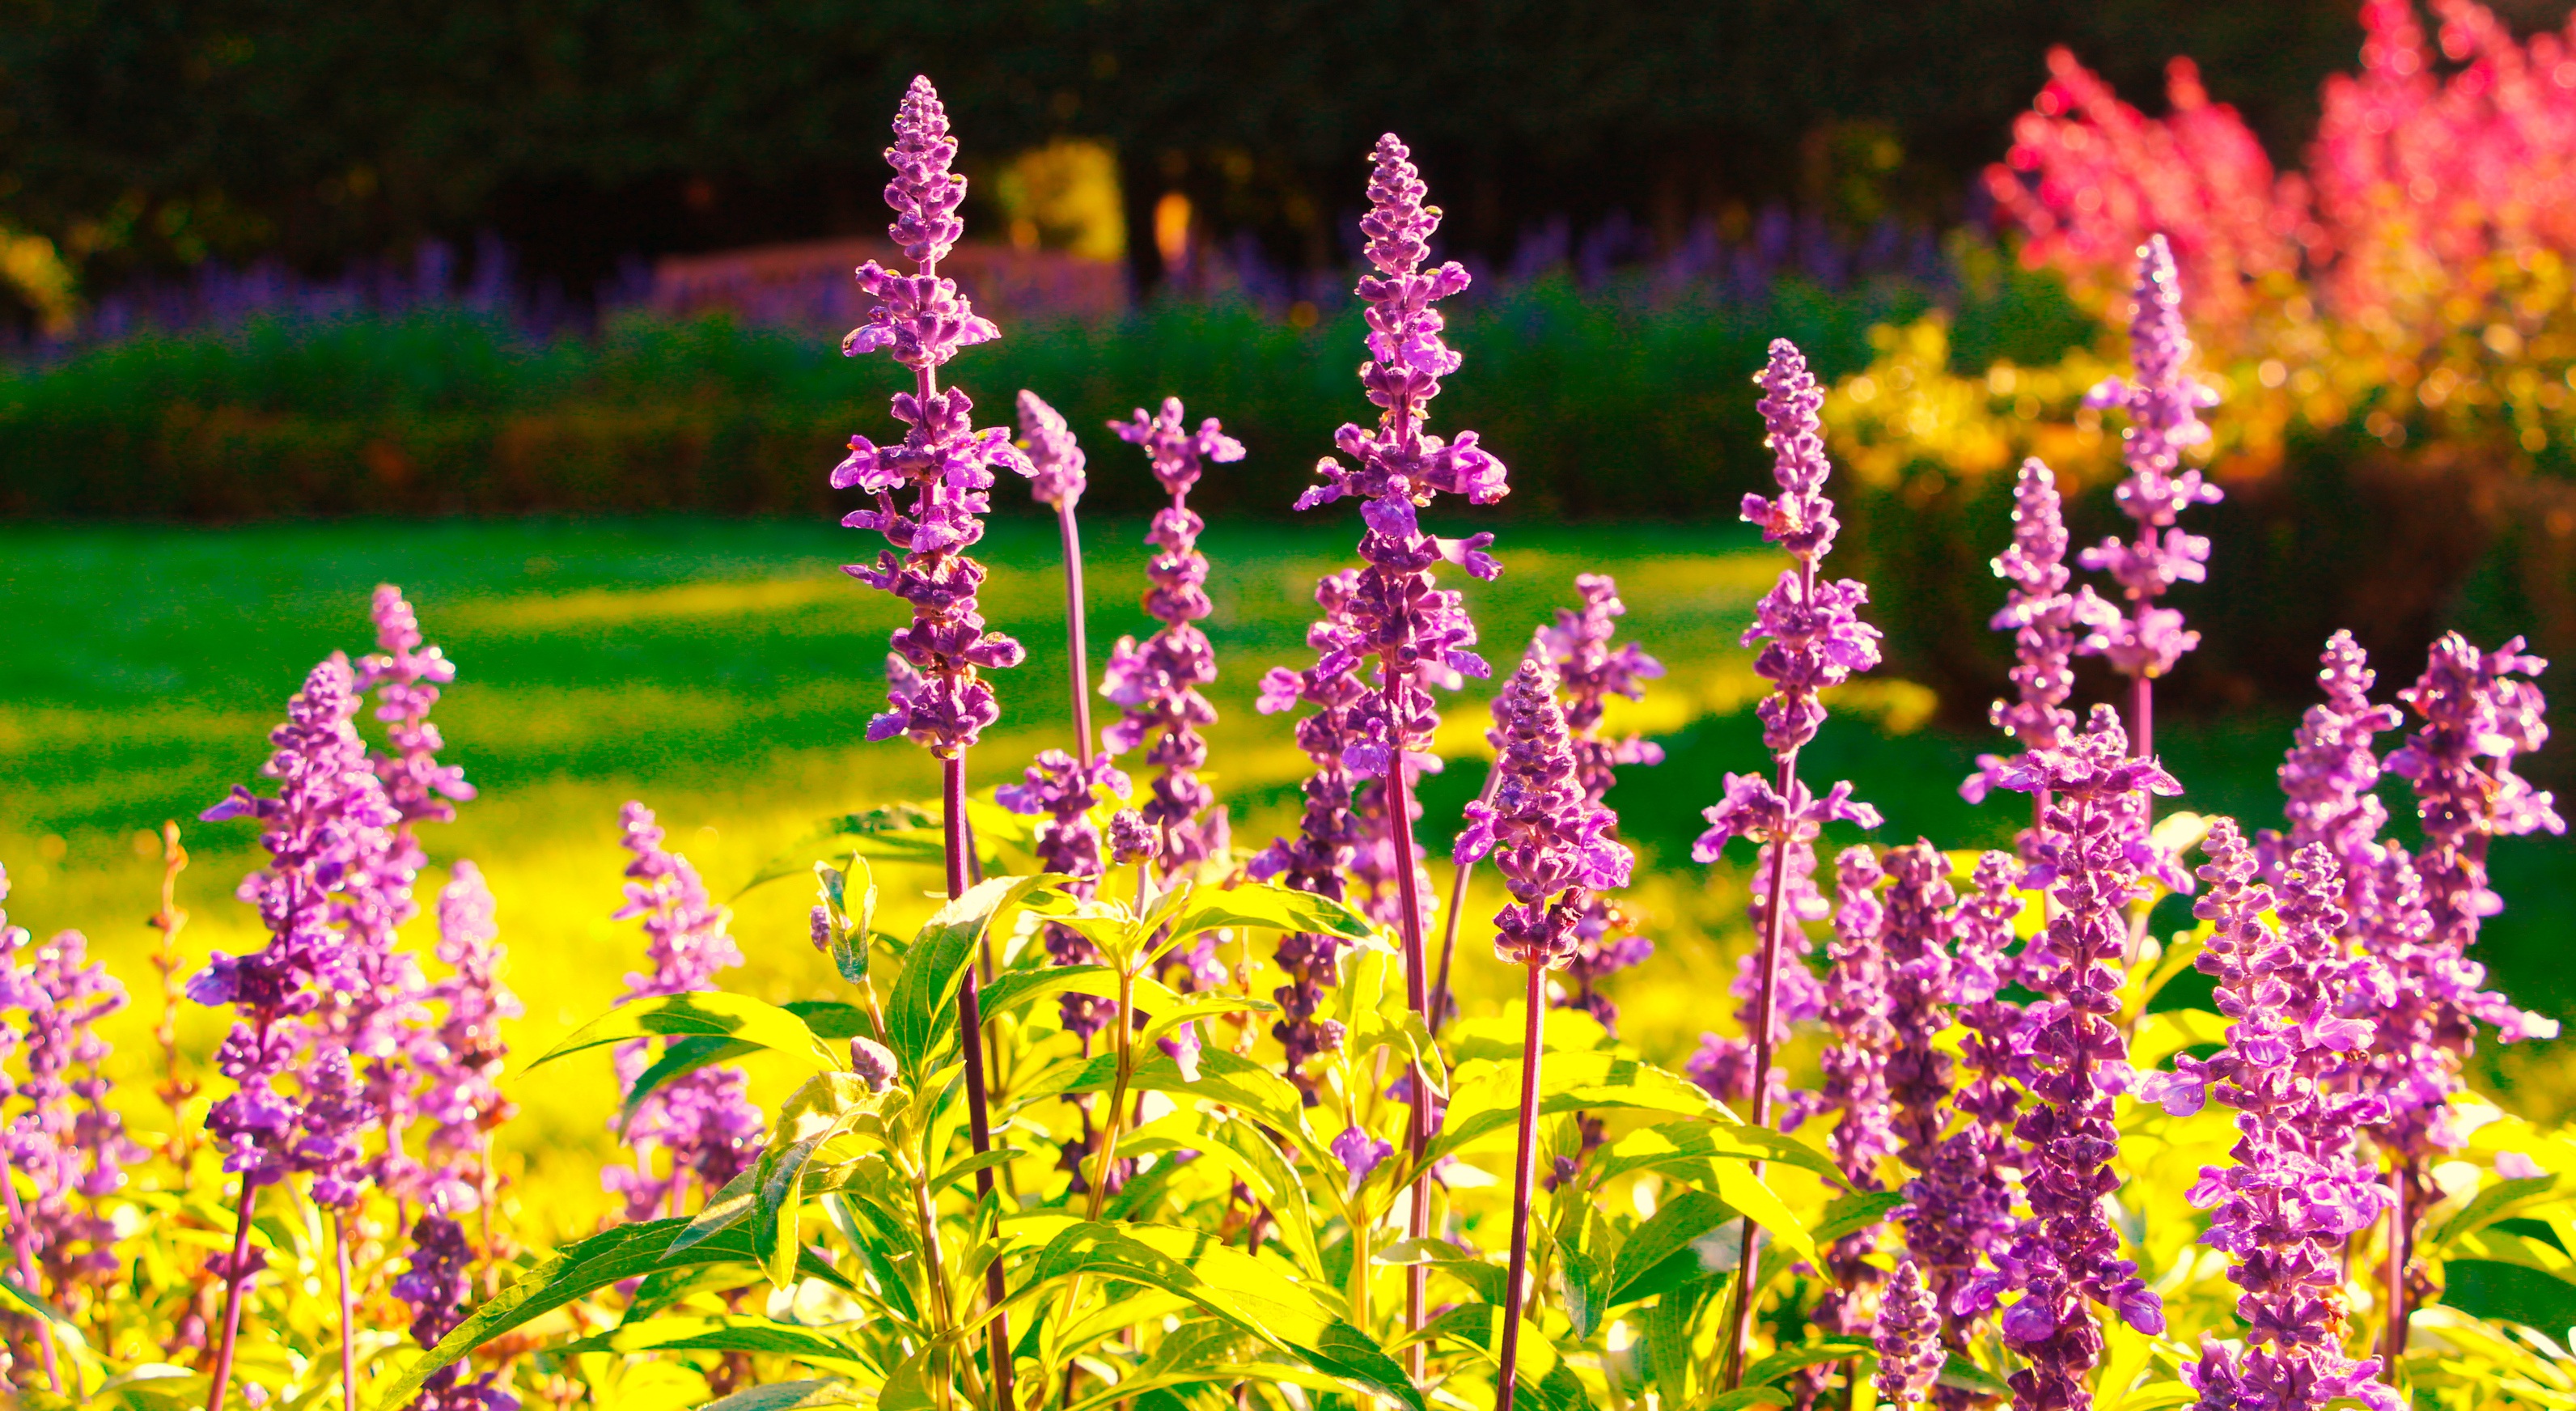
flower, plant, botany, terrestrial plant, vegetation, petal, flowering plant, magenta, herbaceous plant, grass, groundcover, annual plant, water, spring, subshrub, wildflower, snapdragon, herb, Pedicel, broomrape, prairie, purple loosestrife, lobelia, buddleia